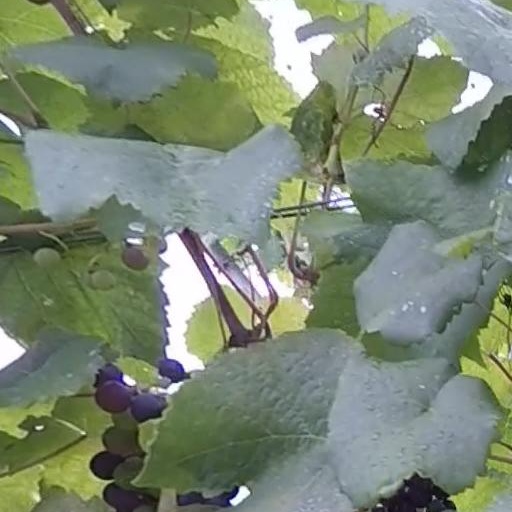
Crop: grape